P.T. (video game)

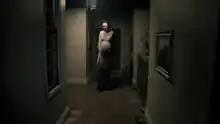
Unlike in the "Silent Hill" games, the player character has no means of defense against the hostile ghost Lisa (pictured). Her design has drawn comparisons to the "yūrei" and "ubume" in Japanese folklore.

Unlike the third-person perspective in "Silent Hill" games, "P.T." used a first-person perspective, which centers on an unknown protagonist, controlled by the player, who awakens in a haunted suburban house and experiences supernatural occurrences. Available areas to explore in the home consist of an L-shaped corridor with two rooms adjacent to it: a bathroom, and a staircase which leads to the room in which the player starts a loop, or a continuous reiteration of the corridor. The only actions the player can use are walking and zooming. To progress, the player must investigate frightening events and solve cryptic puzzles. Each time a loop is successfully completed, changes appear in the corridor. Additionally, the player encounters a hostile ghost named Lisa. If she catches the protagonist, there may be a random chance of triggering a jump scare when turning the camera horizontally, in which case the current loop starts again.